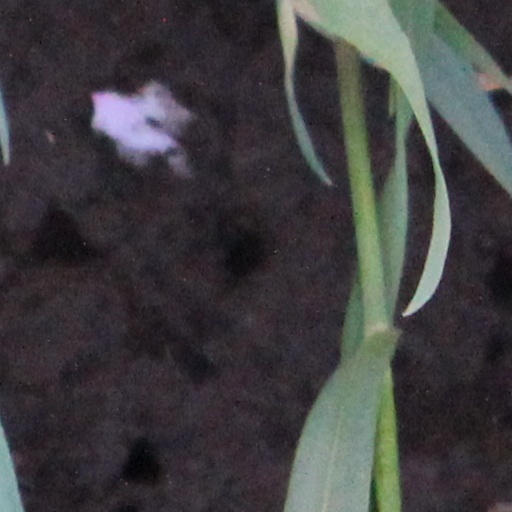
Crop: wheat